William L. Fiesinger

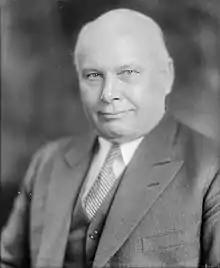

William Louis Fiesinger (October 25, 1877 – September 11, 1953) was an American politician. A Democrat, he served in the United States House of Representatives from 1931-1937 representing Ohio's 13th district.